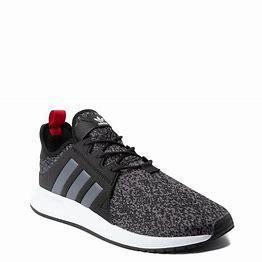
Brand: Adidas
Model: X_plr